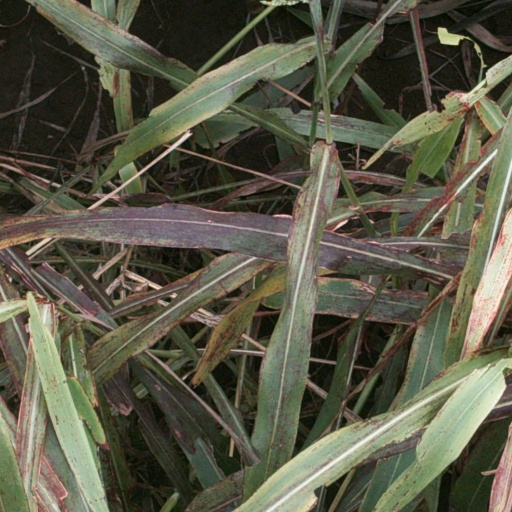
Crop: sorghum